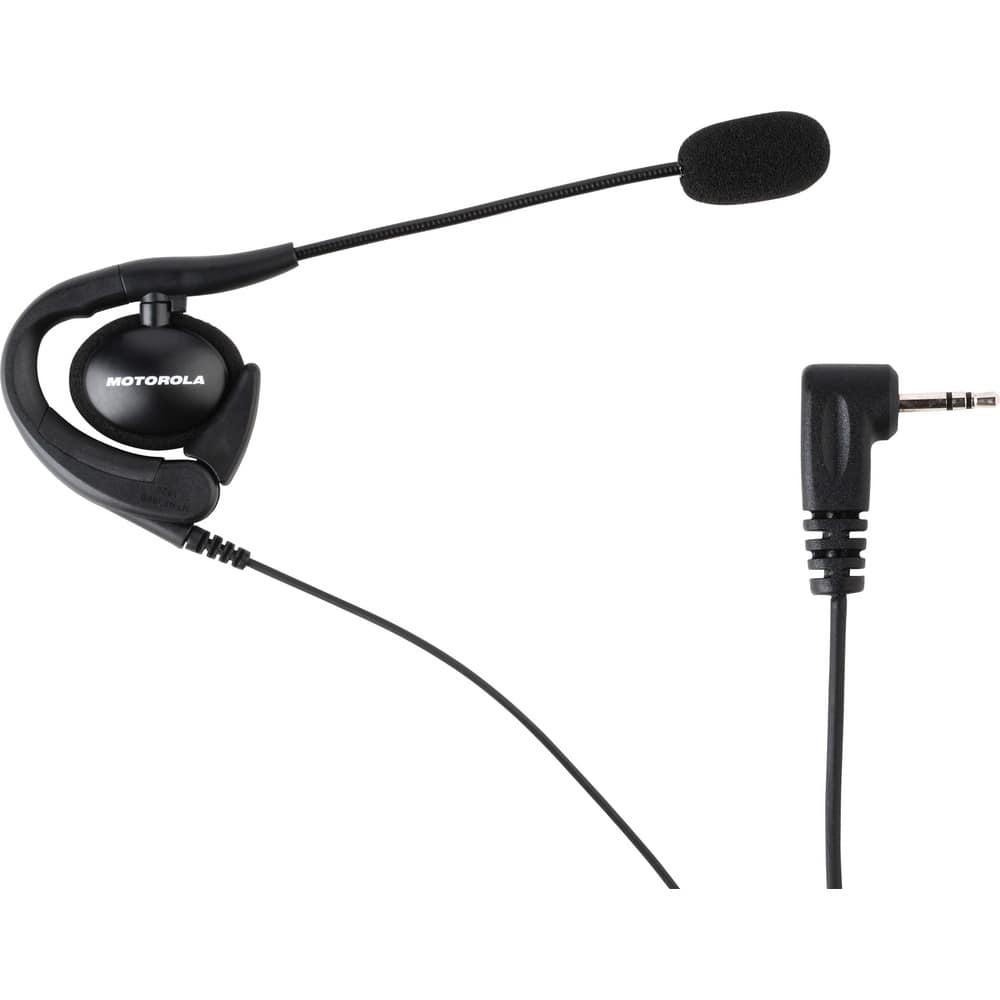
Two-Way Radio Headsets & Earpieces; Product Type: Microphone; Earpiece; Headset Style: Ear Hanger; For Use With: All T Series except T100
Item #: 18728469 Brand: Motorola Solutions Model #: 56320 Product Specifications Product Type Microphone; Earpiece Headset Style Ear Hanger For Use With All T Series except T100
Brand: Motorola Solutions
Category: Electronics > Communications > Communication Radio Accessories > Earpieces